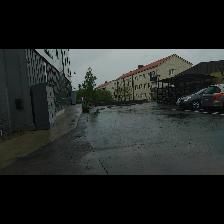
Label: NonHuman